Green card

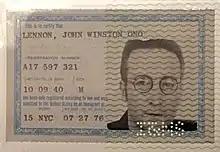
A 1976 card issued by the INS to John Lennon, stating the following: "This is to certify that [Lennon] has been duly registered according to law and was admitted to the United States as an immigrant."

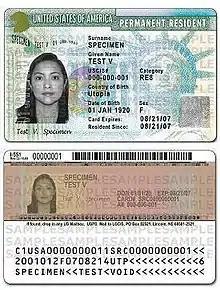
Permanent resident card (2010)

An LPR can file an application for naturalization after five years of continuous residency in the United States. This period may be shortened to three years if married to a U.S. citizen or one year during service with the U.S. armed forces. An LPR may submit their applications for naturalization as early as 90 days before meeting the residency requirement. In addition to continuous residency, the applicants must demonstrate good moral character, pass both an English test and a civics test, and demonstrate attachment to the U.S. Constitution. In the summer of 2018, a new program was initiated to help LPRs prepare themselves for naturalization.